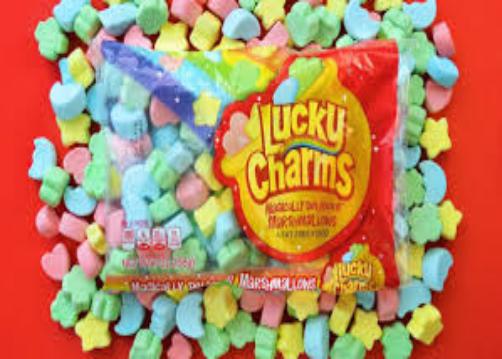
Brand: Berry Lucky Charms
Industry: Food